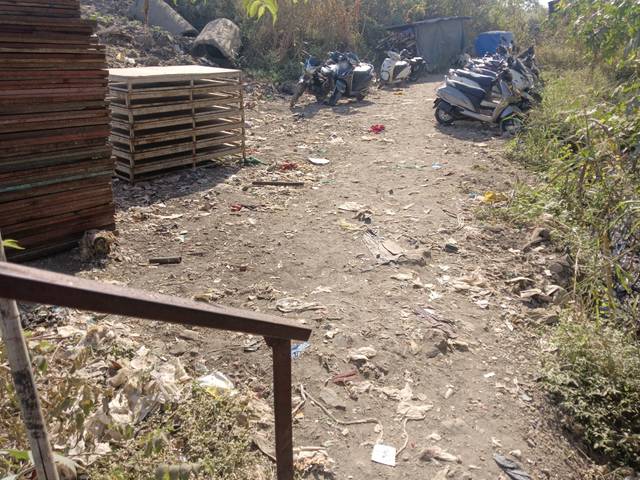
Region: India
Coordinates: 19.071, 72.916